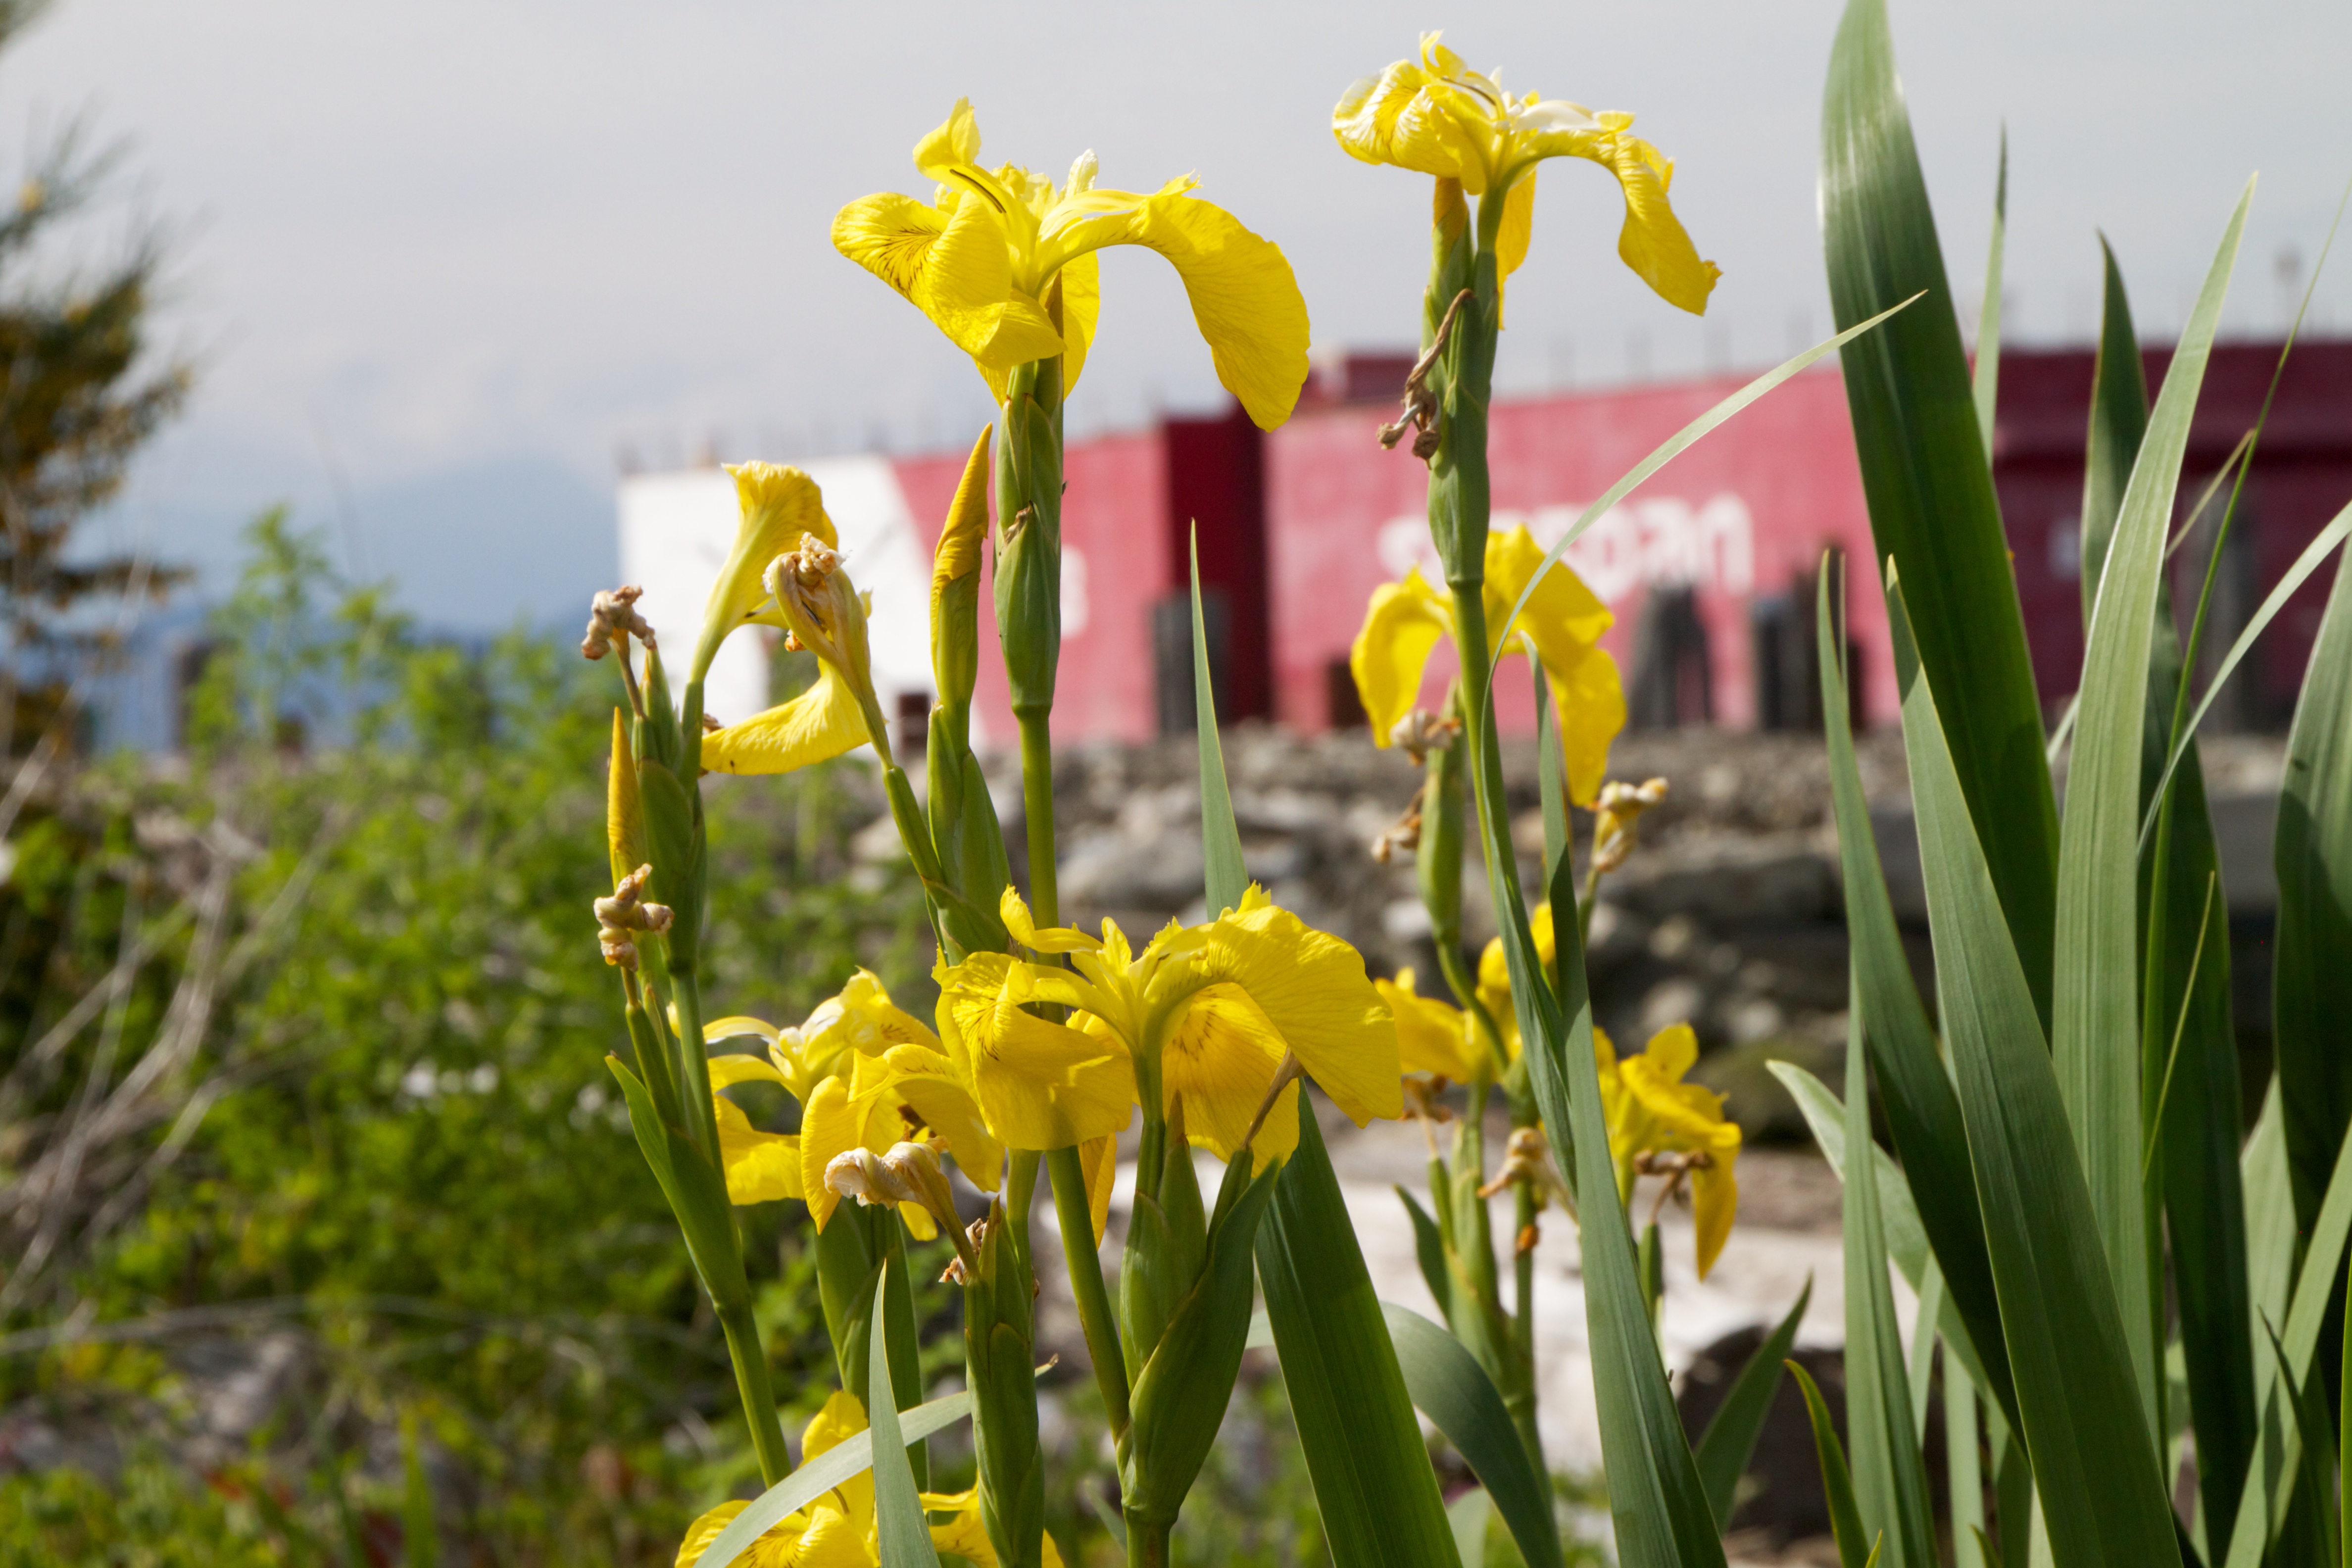
grass, plant, field, meadow, prairie, flower, botany, yellow, flora, wildflower, narcissus, flowering plant, land plant